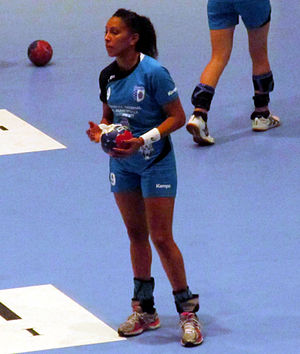
Ana Paula Belo
Rodrigues i 2014
Ana Paula Rodrigues-Belo er en brasiliansk kvindelig håndboldspiller som spiller playmaker for den franske klub Chambray Touraine Handball og Brasiliens kvindehåndboldlandshold.